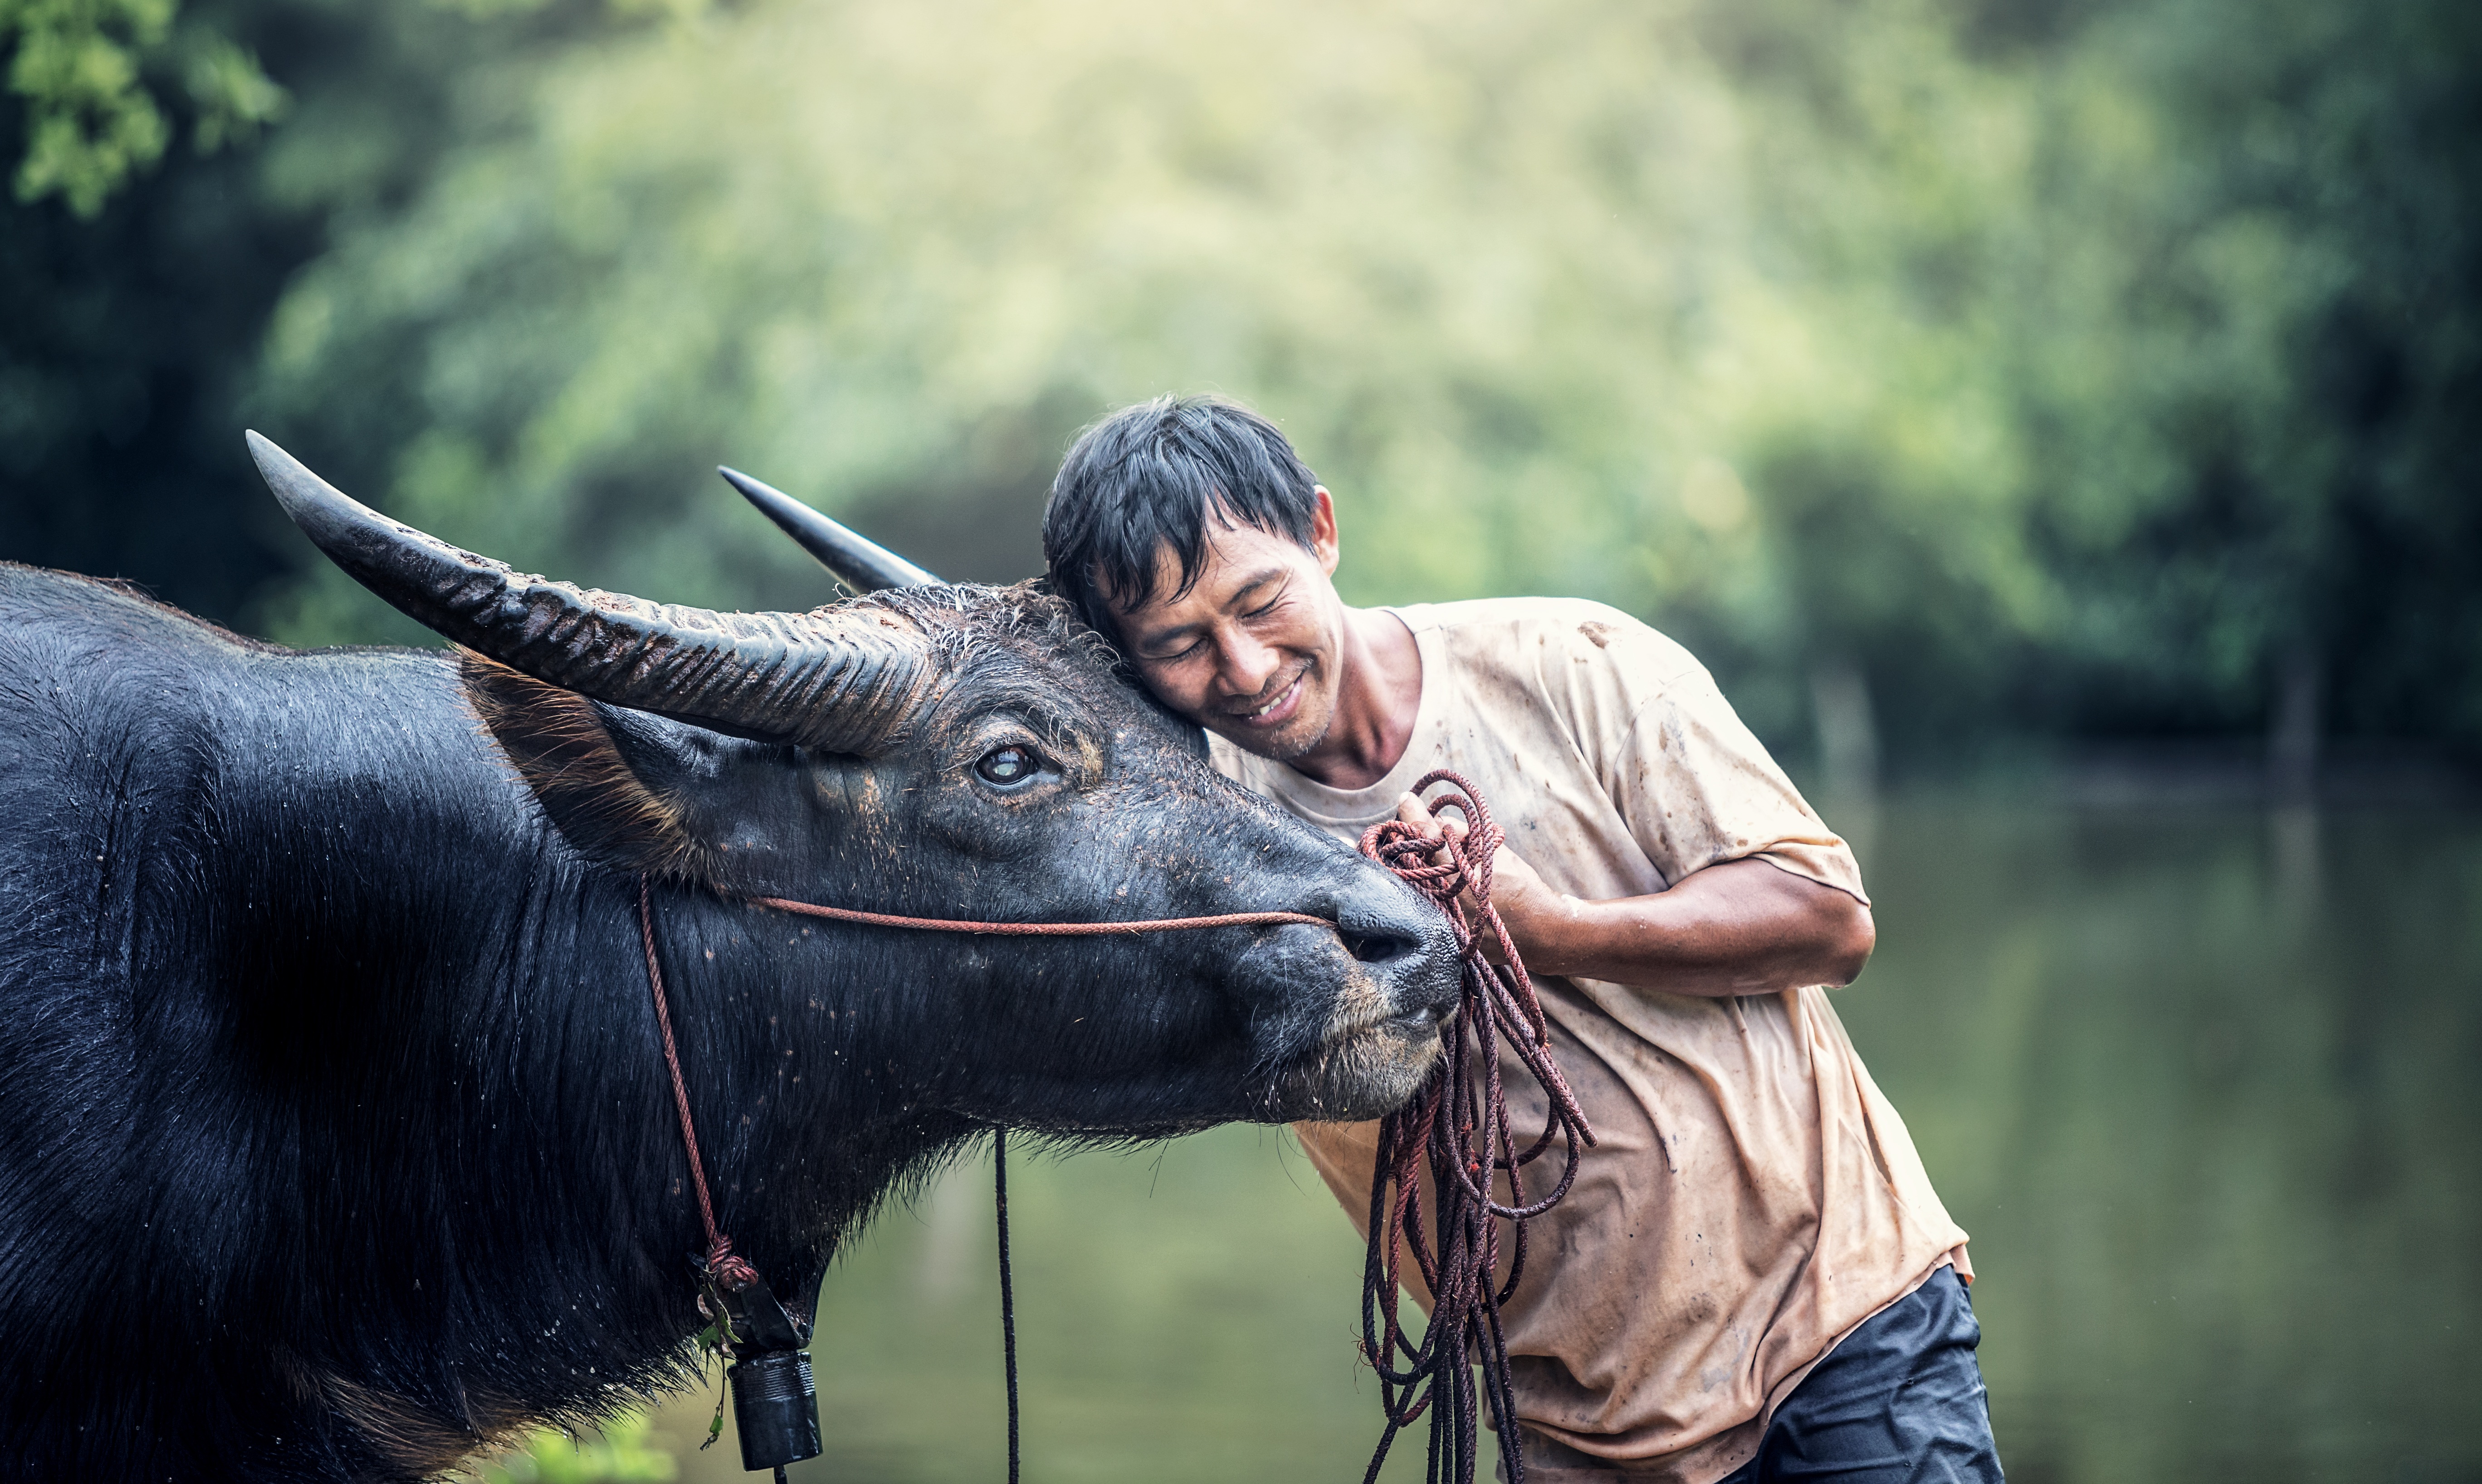
water, white, farm, countryside, shed, wildlife, food, livestock, ranch, mammal, asia, industry, black, agriculture, milk, beef, friend, farmland, thailand, farmer, the country, vietnamese, the village, eating, stall, animals, cambodia, vegetarian, by nature, laos, buffalo, breeding, operator, the industry, persistent, the cow, myanmar burma, in the country, the production, for farming, animal feed, eco system, men's, cattle like mammal, the calf, cow's stall, milk factory, being friendly